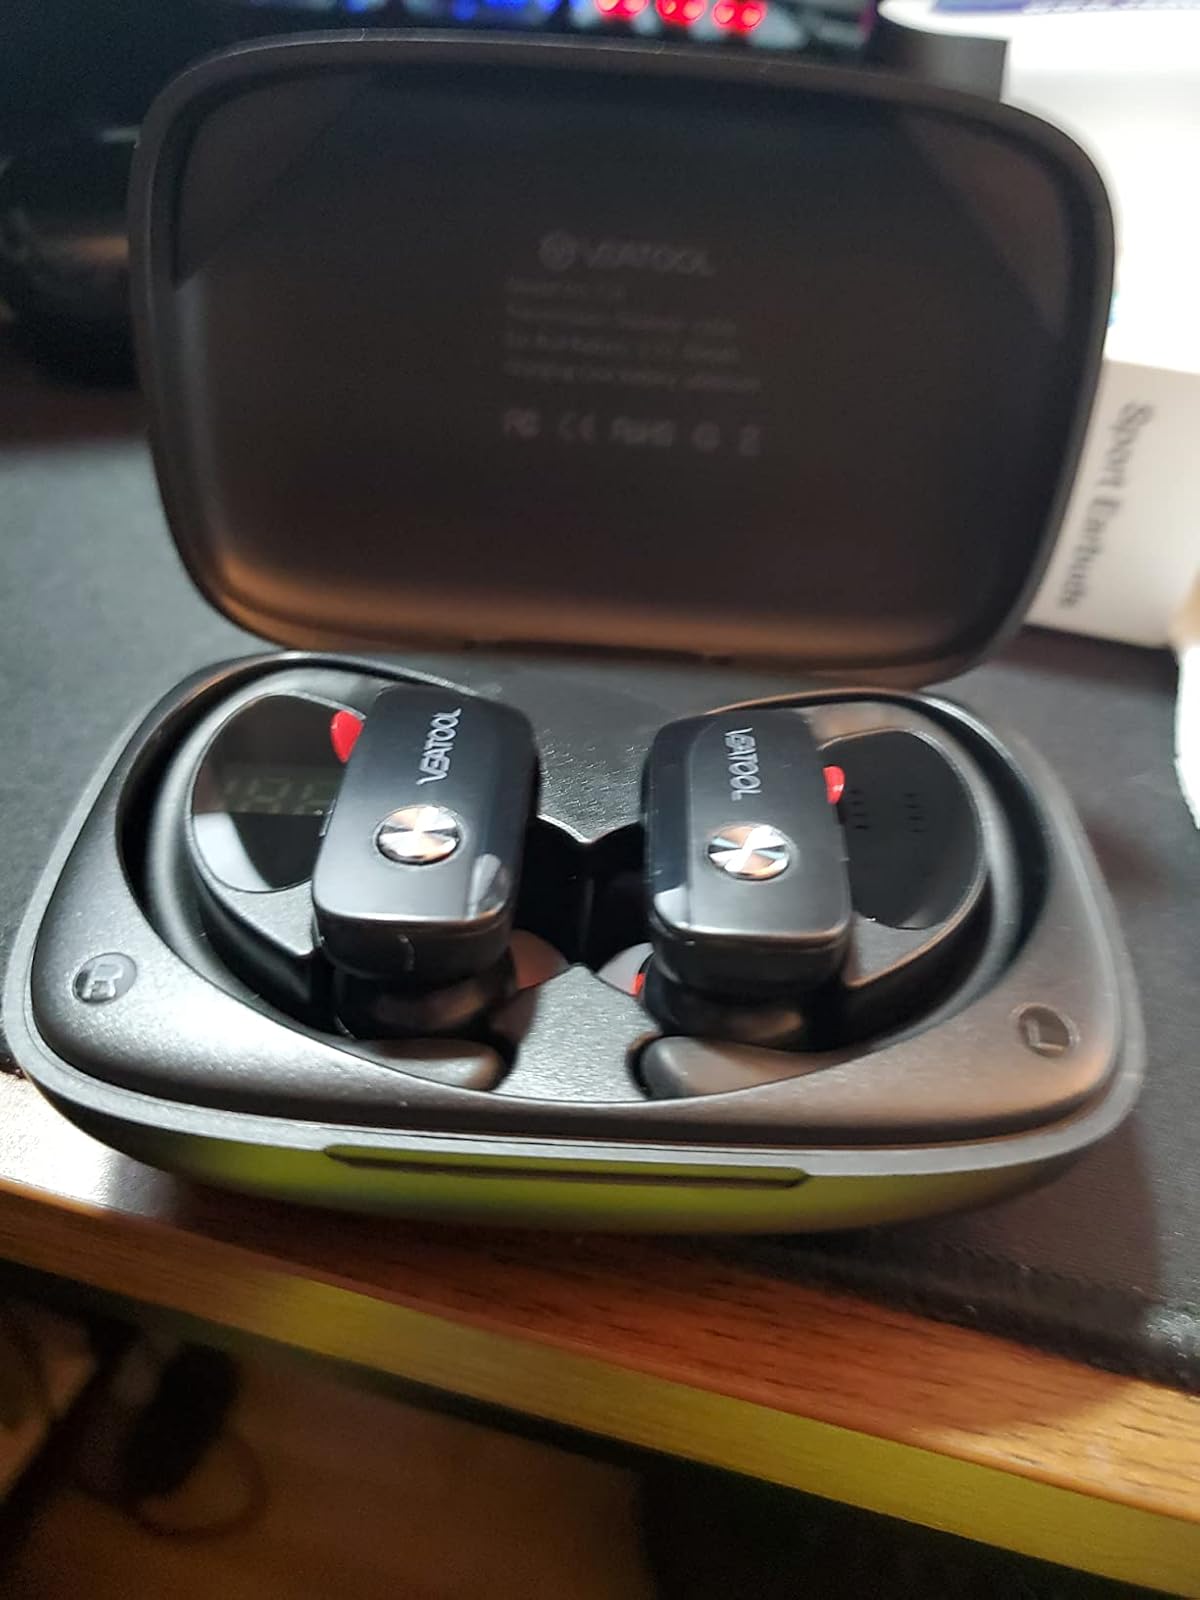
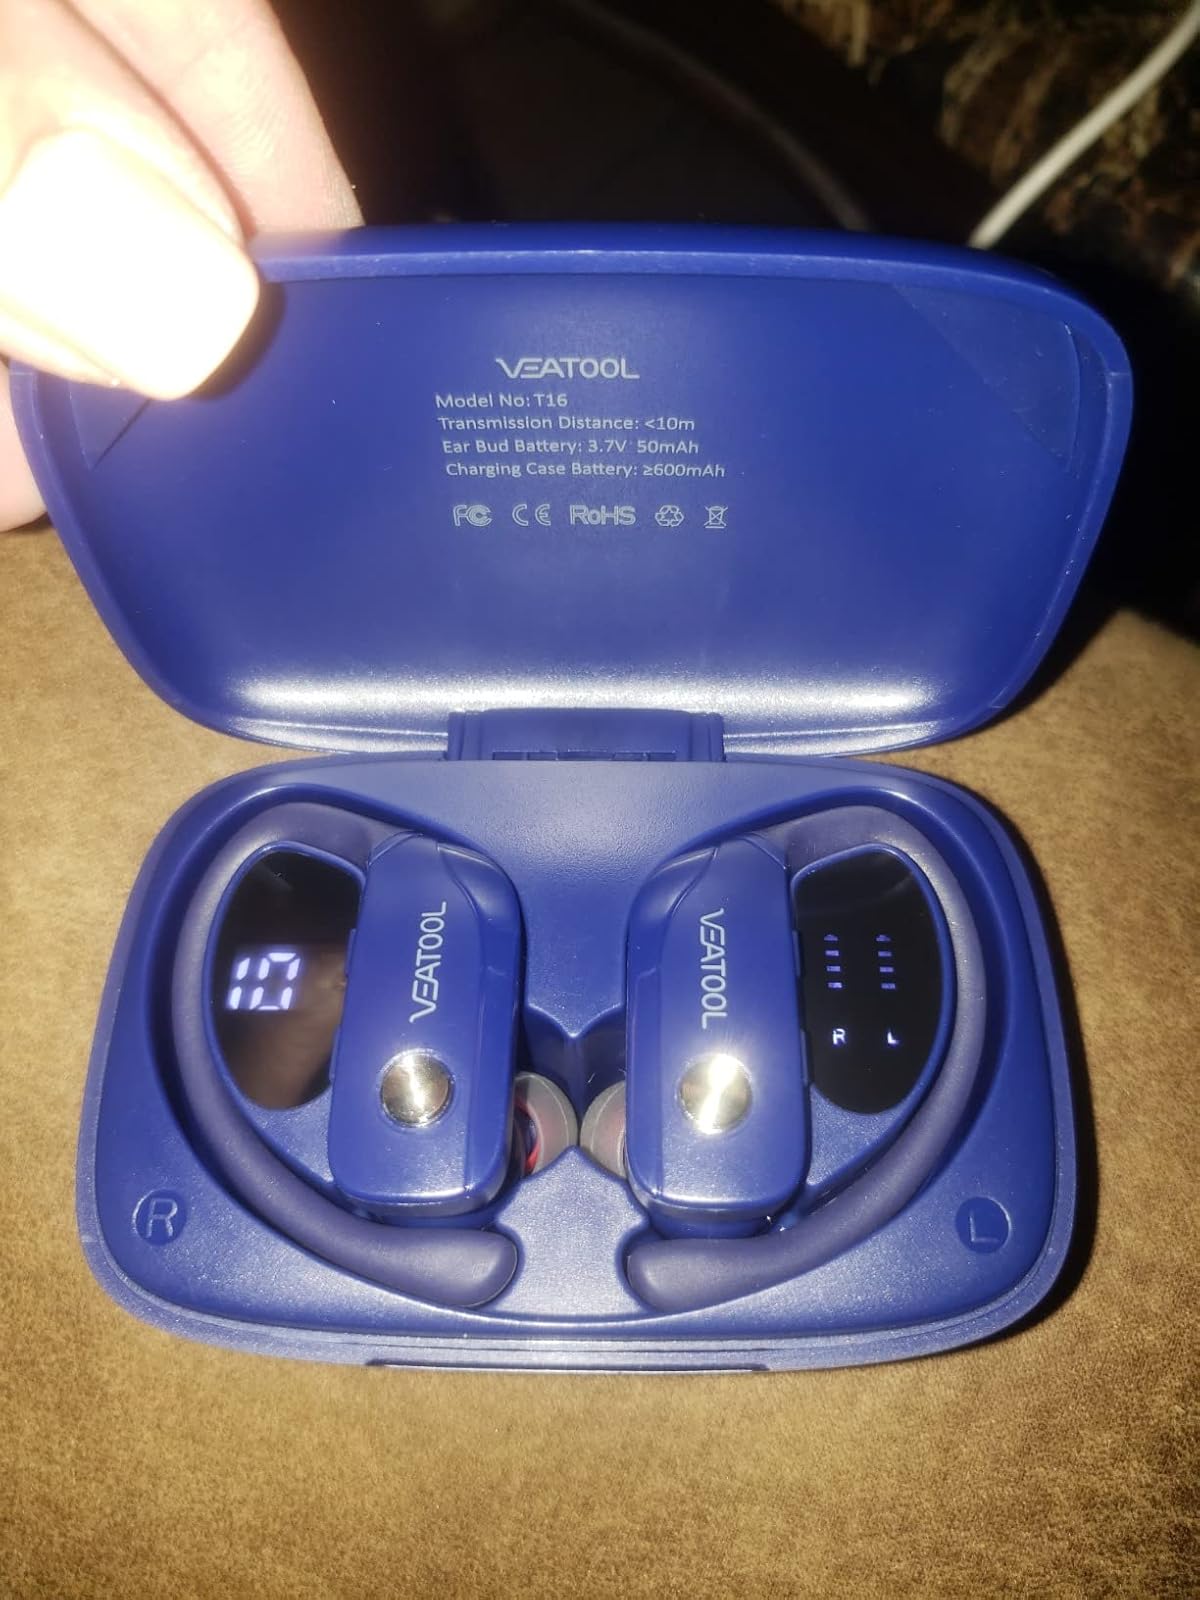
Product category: earbuds
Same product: no